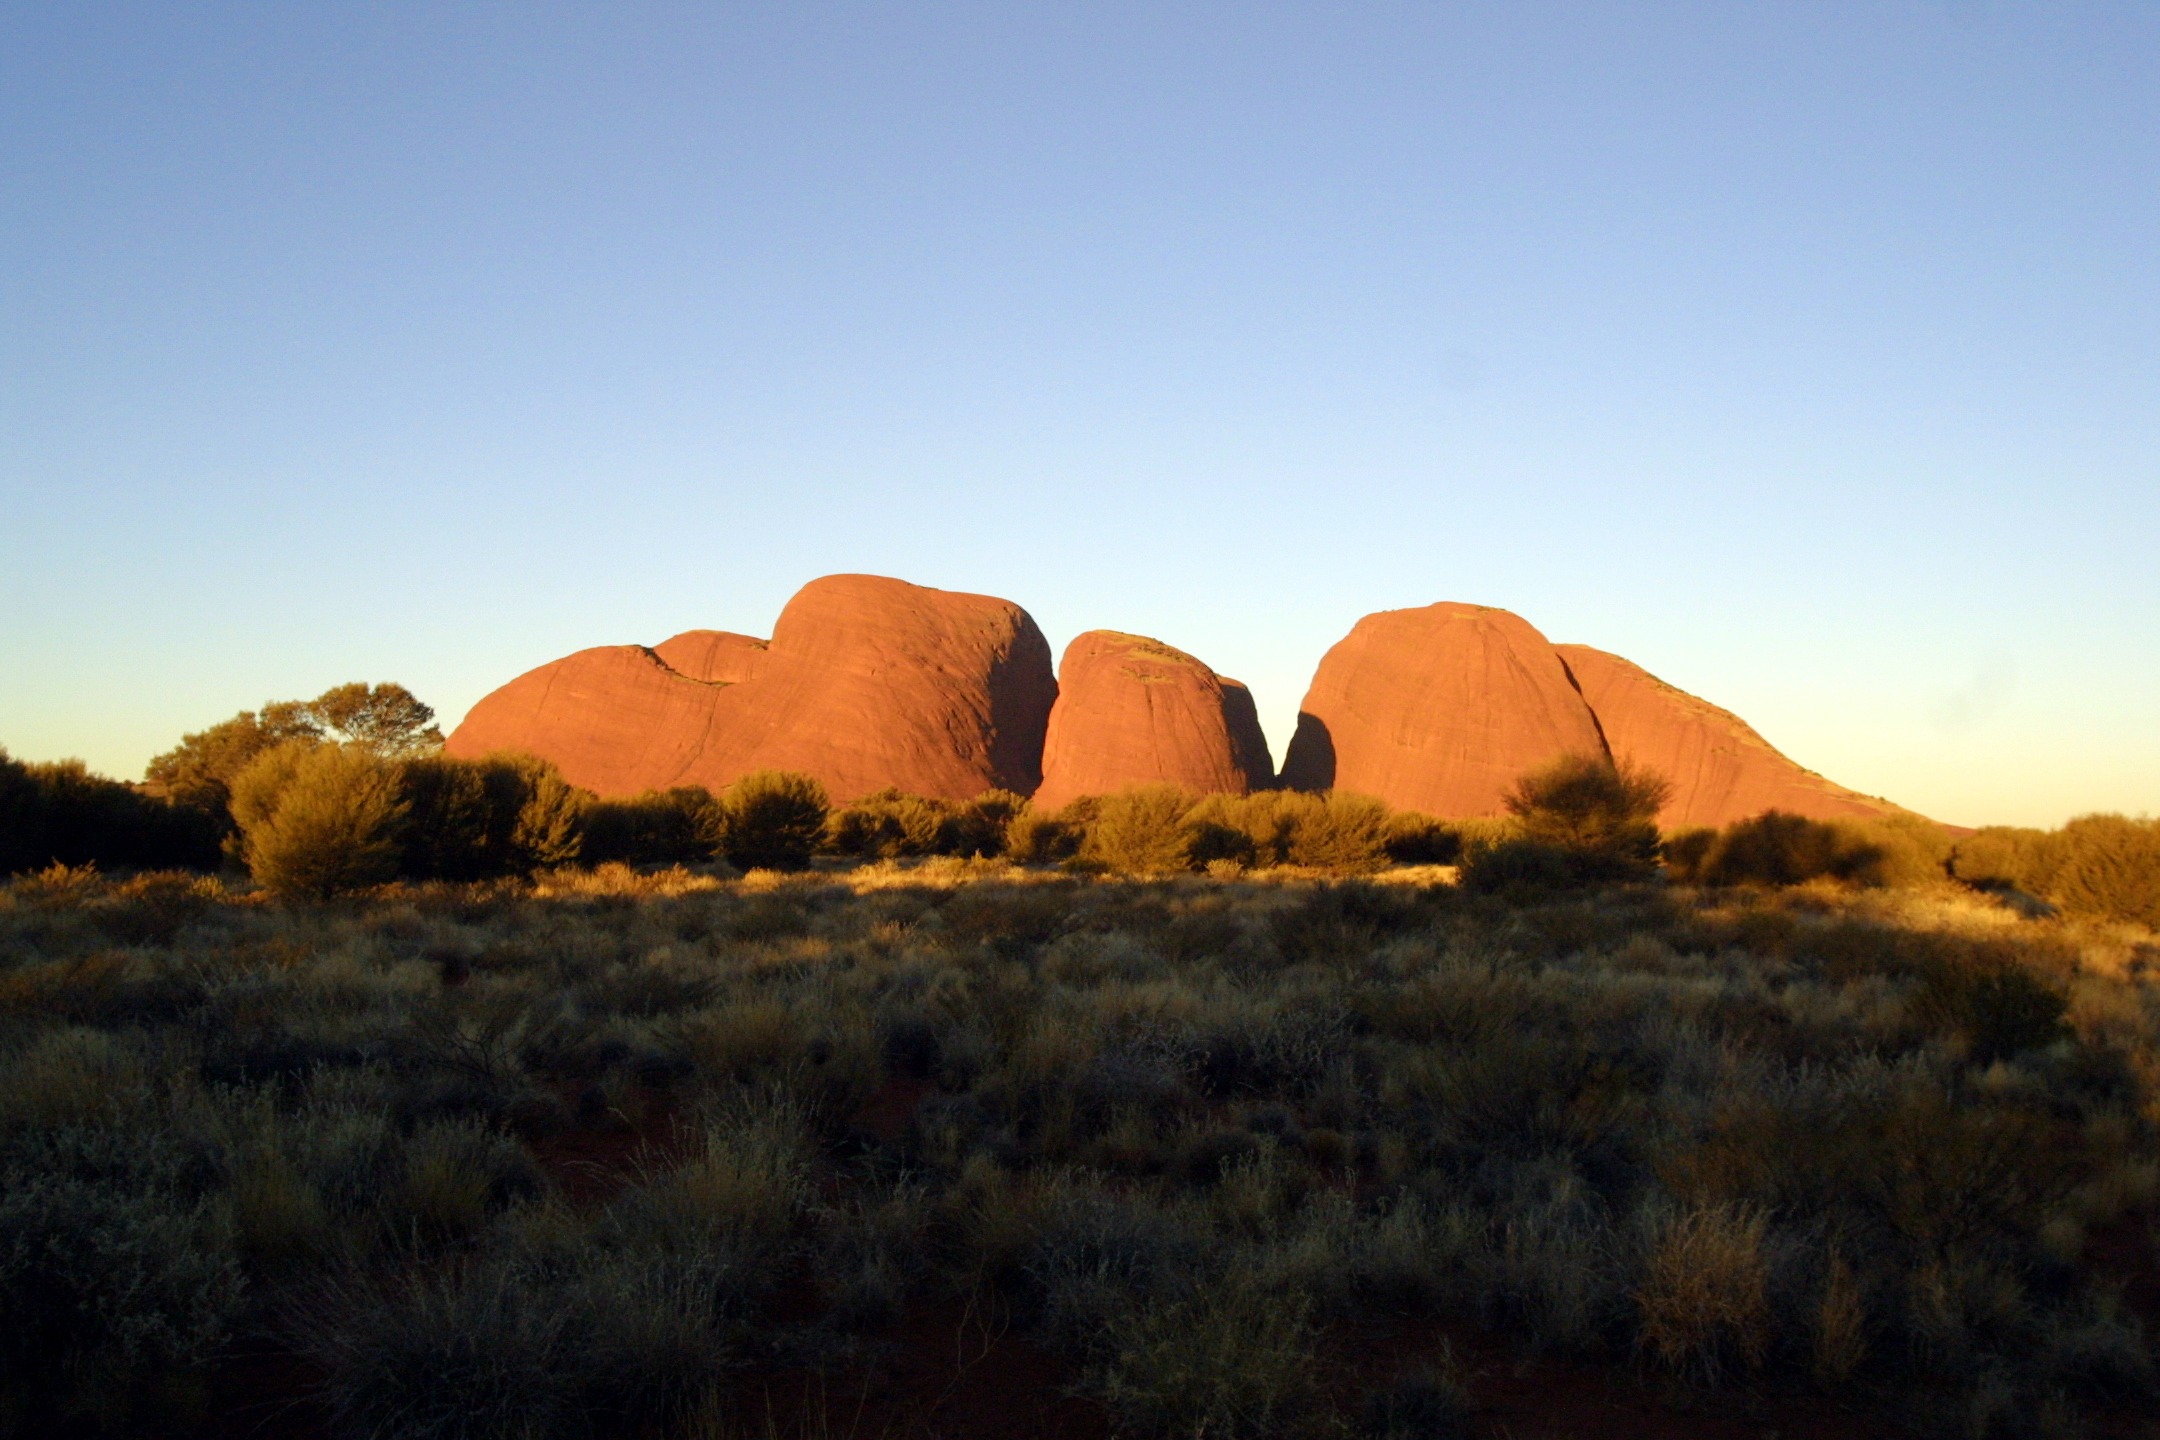
landscape, nature, rock, horizon, wilderness, mountain, sky, sunrise, sunset, prairie, morning, hill, desert, dawn, valley, dusk, orange, autumn, australia, badlands, plateau, ecosystem, outback, butte, steppe, natural environment, geographical feature, aeolian landform, mountainous landforms, tjuta kata